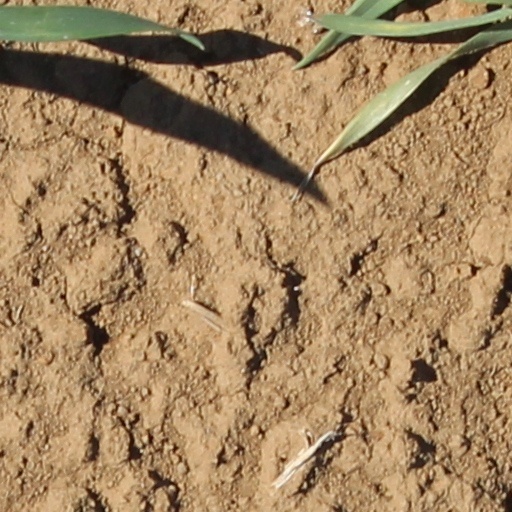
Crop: wheat